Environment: real
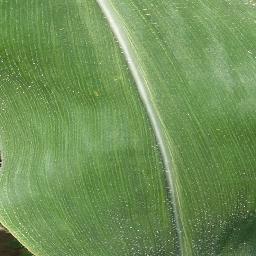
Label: healthy